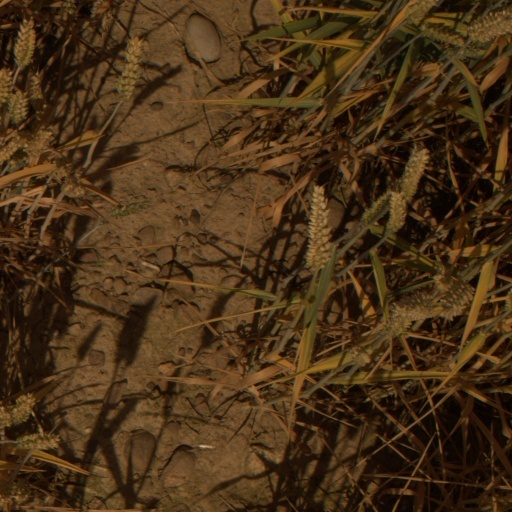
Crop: wheat